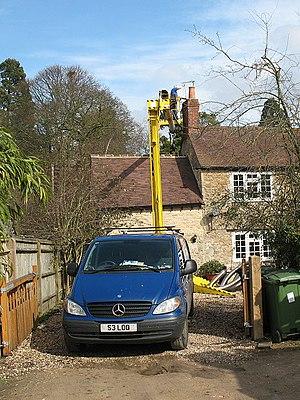
Le bistre de cheminée est une croûte compacte qui se forme dans les conduits de cheminée. Il est issu de la suie détrempée et est une substance hautement inflammable à l'origine de la plupart des incendies dans les foyers au bois.